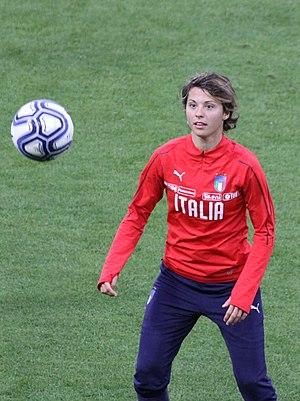
Valentina Giacinti est une footballeuse internationale italienne.